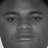
Emotion: neutral